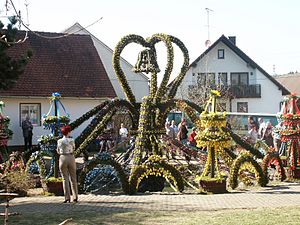
Egloffstein
Påskebrønd i Bieberbach
Egloffstein er en købstad i Landkreis Forchheim i Regierungsbezirk Oberfranken i den tyske delstat Bayern og ligger i Fränkische Schweiz.